MV Captayannis

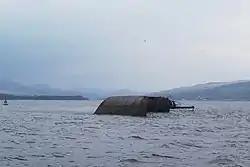
"Captayannis" in 2006

The wreck has been looted extensively leaving just steel hull and superstructure. Some of the wooden decking remains in remarkably good condition after more than 50 years in the sea. The hull remains sound, though her thinner deck plates are starting to rust through with holes opening up in places. Through time "Captayannis" has become 'home' to marine life and birds. She has never been removed as confusion surrounds the identity of her owners and insurers – no one accepts responsibility for her removal. She is known to many locals simply as the "sugar boat".